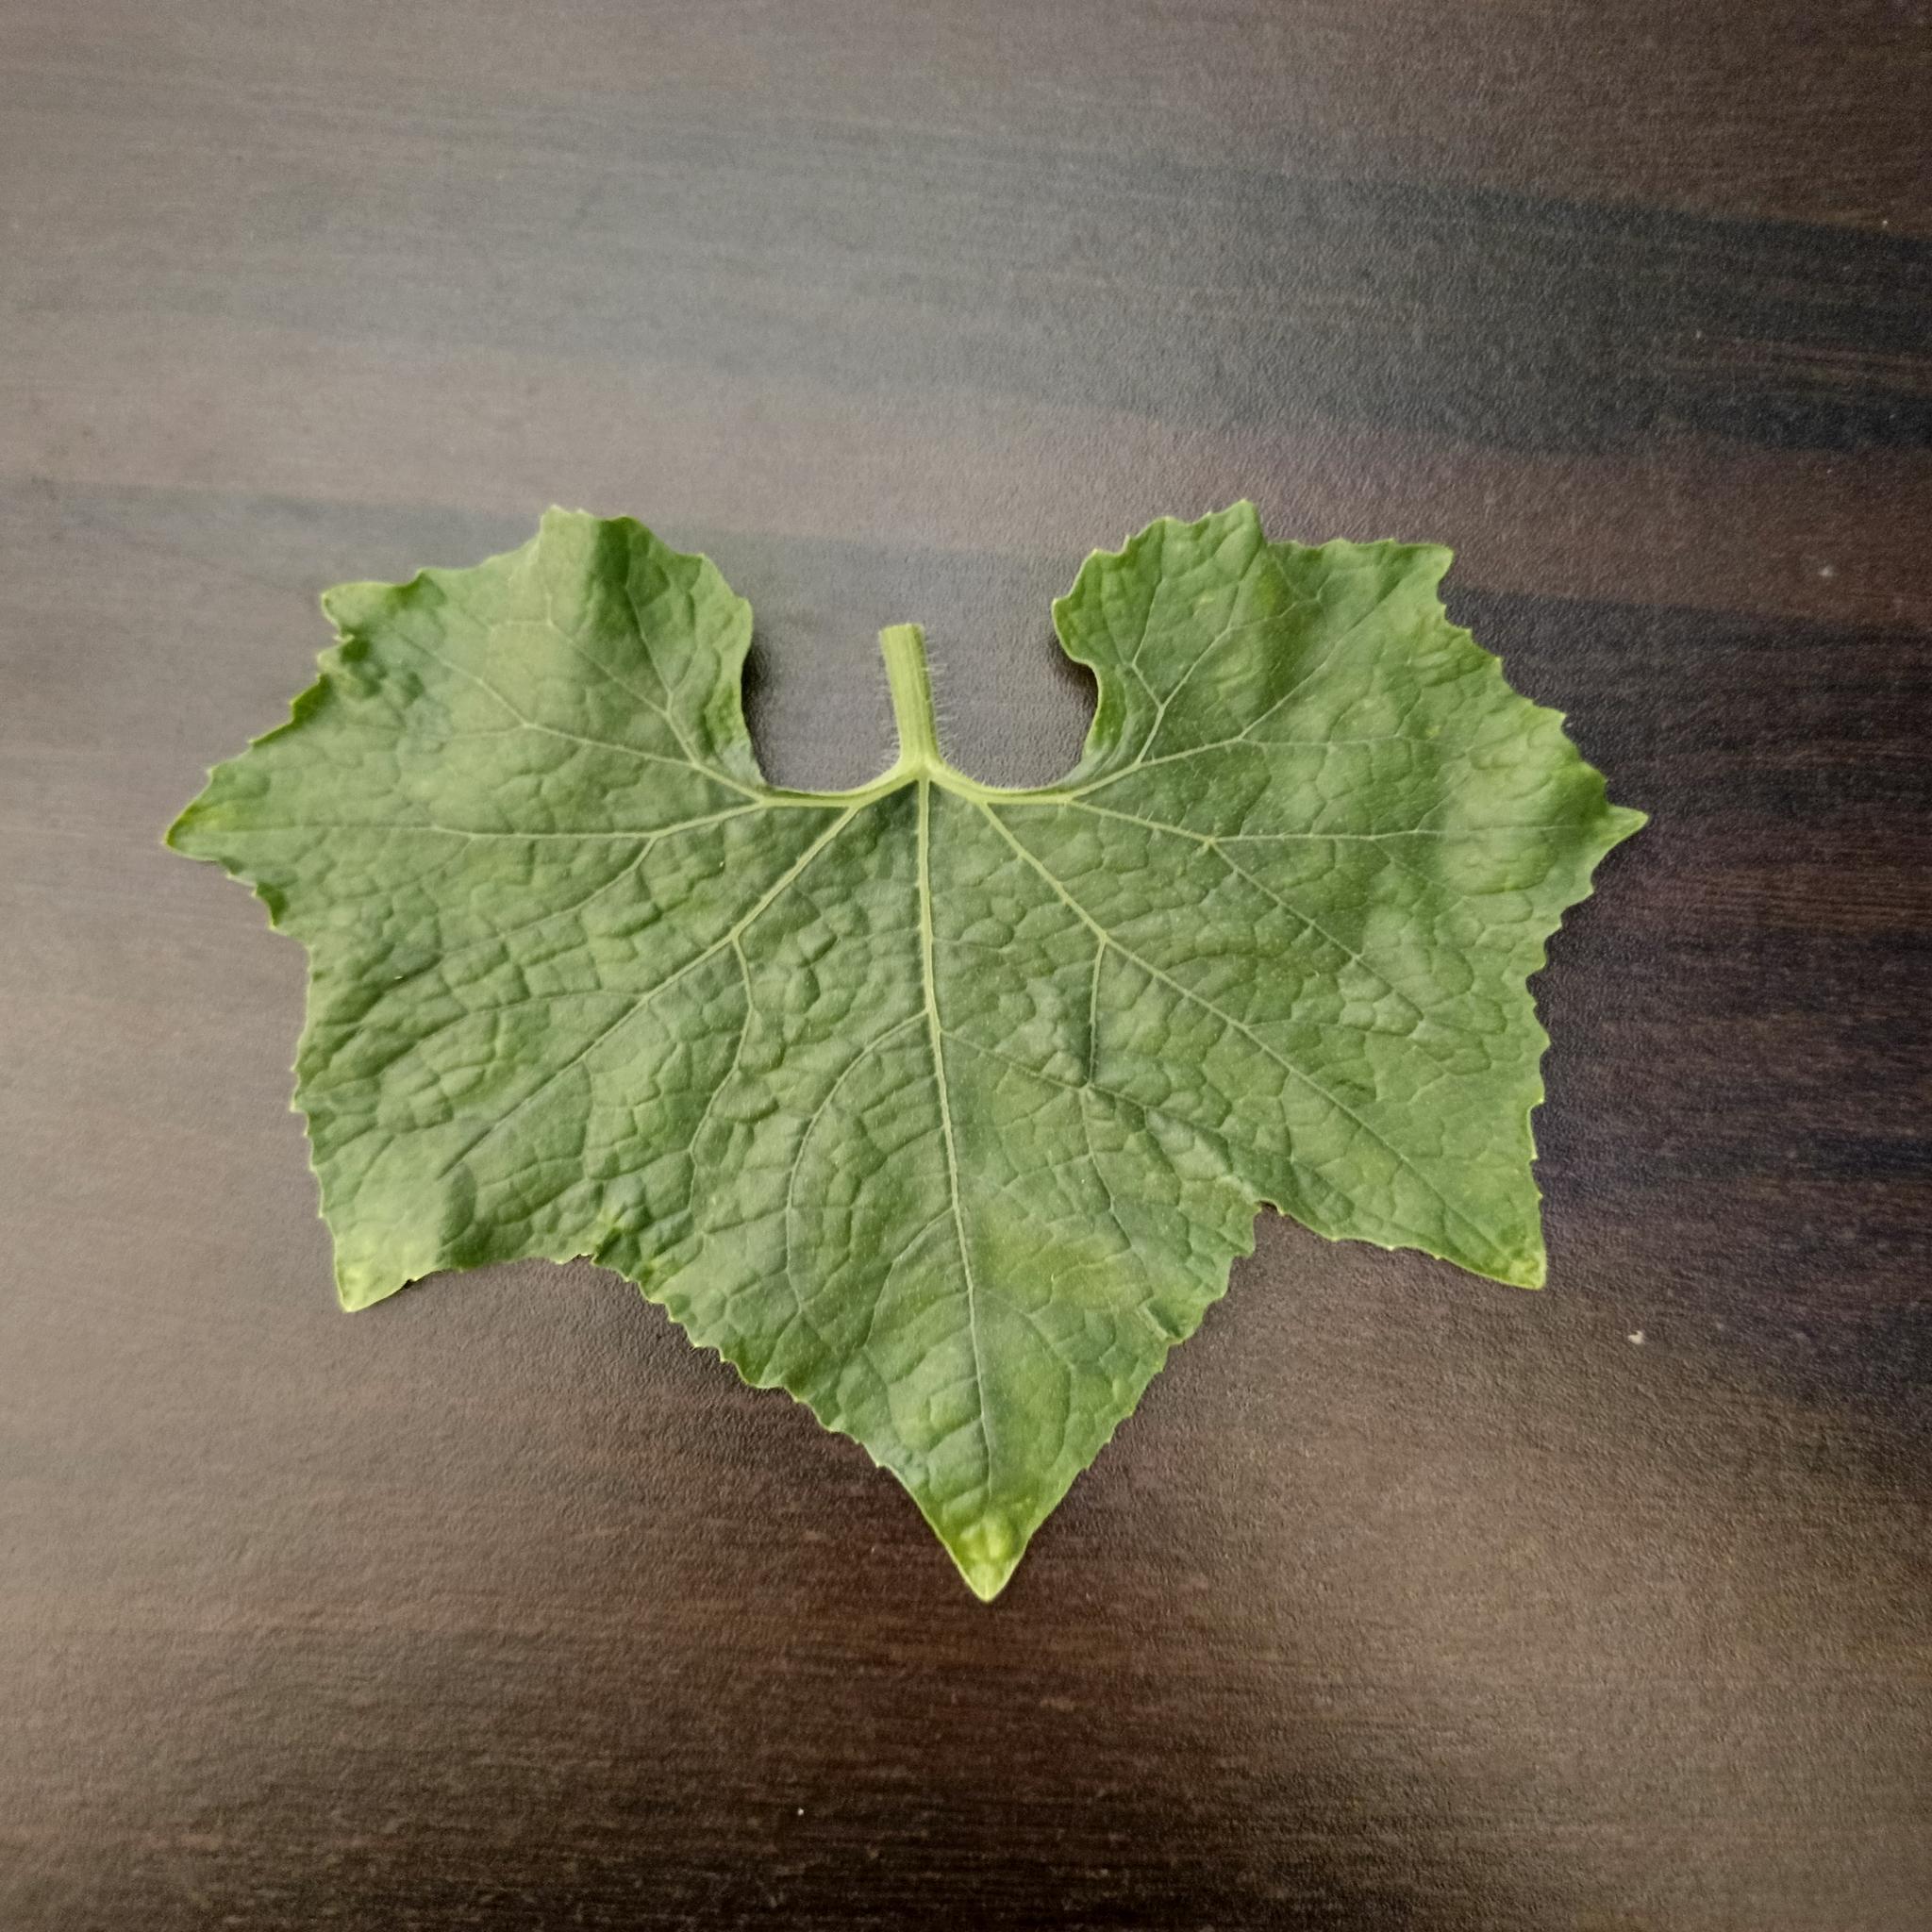
Label: Healthy